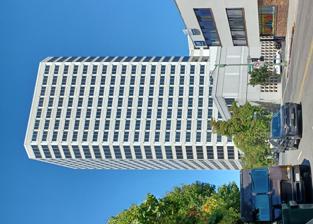
Building: Kaiser Engineering Building
Country: United States of America
Year built: 1984
Office in Harrison Street, Oakland Kaiser Engineering Building General information Status Completed Type Office Location 1800 Harrison Street Oakland Coordinates 37°48′21.55″N 122°15′54.93″W / 37.8059861°N 122.2652583°W / 37.8059861; -122.2652583 Opening 1984 Height Roof 336 ft (102 m) Technical details Floor count 25 Design and construction Architect(s) Skidmore, Owings and Merrill Main contractor Clark Construction The Kaiser Engineering Building , also called the Raymond Kaiser Engineering Building , is a high-rise located in downtown Oakland , California . It has 25 stories and stands 336 ft (102 m) tall. See also List of tallest buildings in Oakland, California References